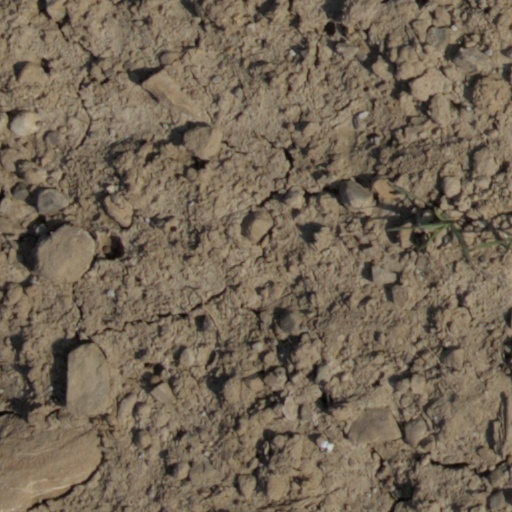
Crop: wheat